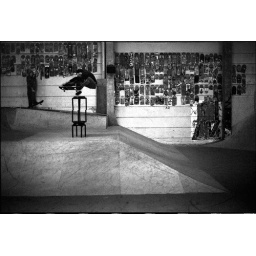
Miika ollies over three chairs and a shoe nailed to the wall.